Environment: real
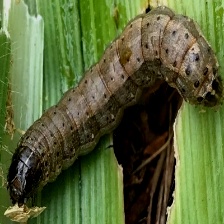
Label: fall_armyworm